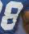
Number: 8